Solatorobo: Red the Hunter

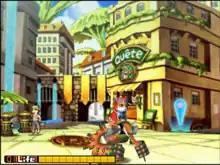
"Solatorobo" uses a mix of 3D and 2D graphics.

"Solatorobo" is an action role-playing game where players control Red, an adventurer who pilots his own small mecha equipped with long arms that can grab and throw objects or enemies. Red can throw enemies into one another, as well as repeatedly toss and re-throw the same enemy in a combo to deal extra damage. Each time an enemy is defeated, Red gains experience points that allow him to gain levels, making him stronger and increasing his health. His mecha can be upgraded and customized by purchasing parts with currency called "rings", which consist of simple geometric shapes that fit into slots unlocked by finding "P. Crystals" throughout the game. As the story progresses, he gains new offensive abilities such as swinging an opponent around or firing projectiles. The player may also allow Red to exit his machine at any time, giving him the ability to swim, climb ladders, activate panels or switches, and immobilize enemies with his stun gun.